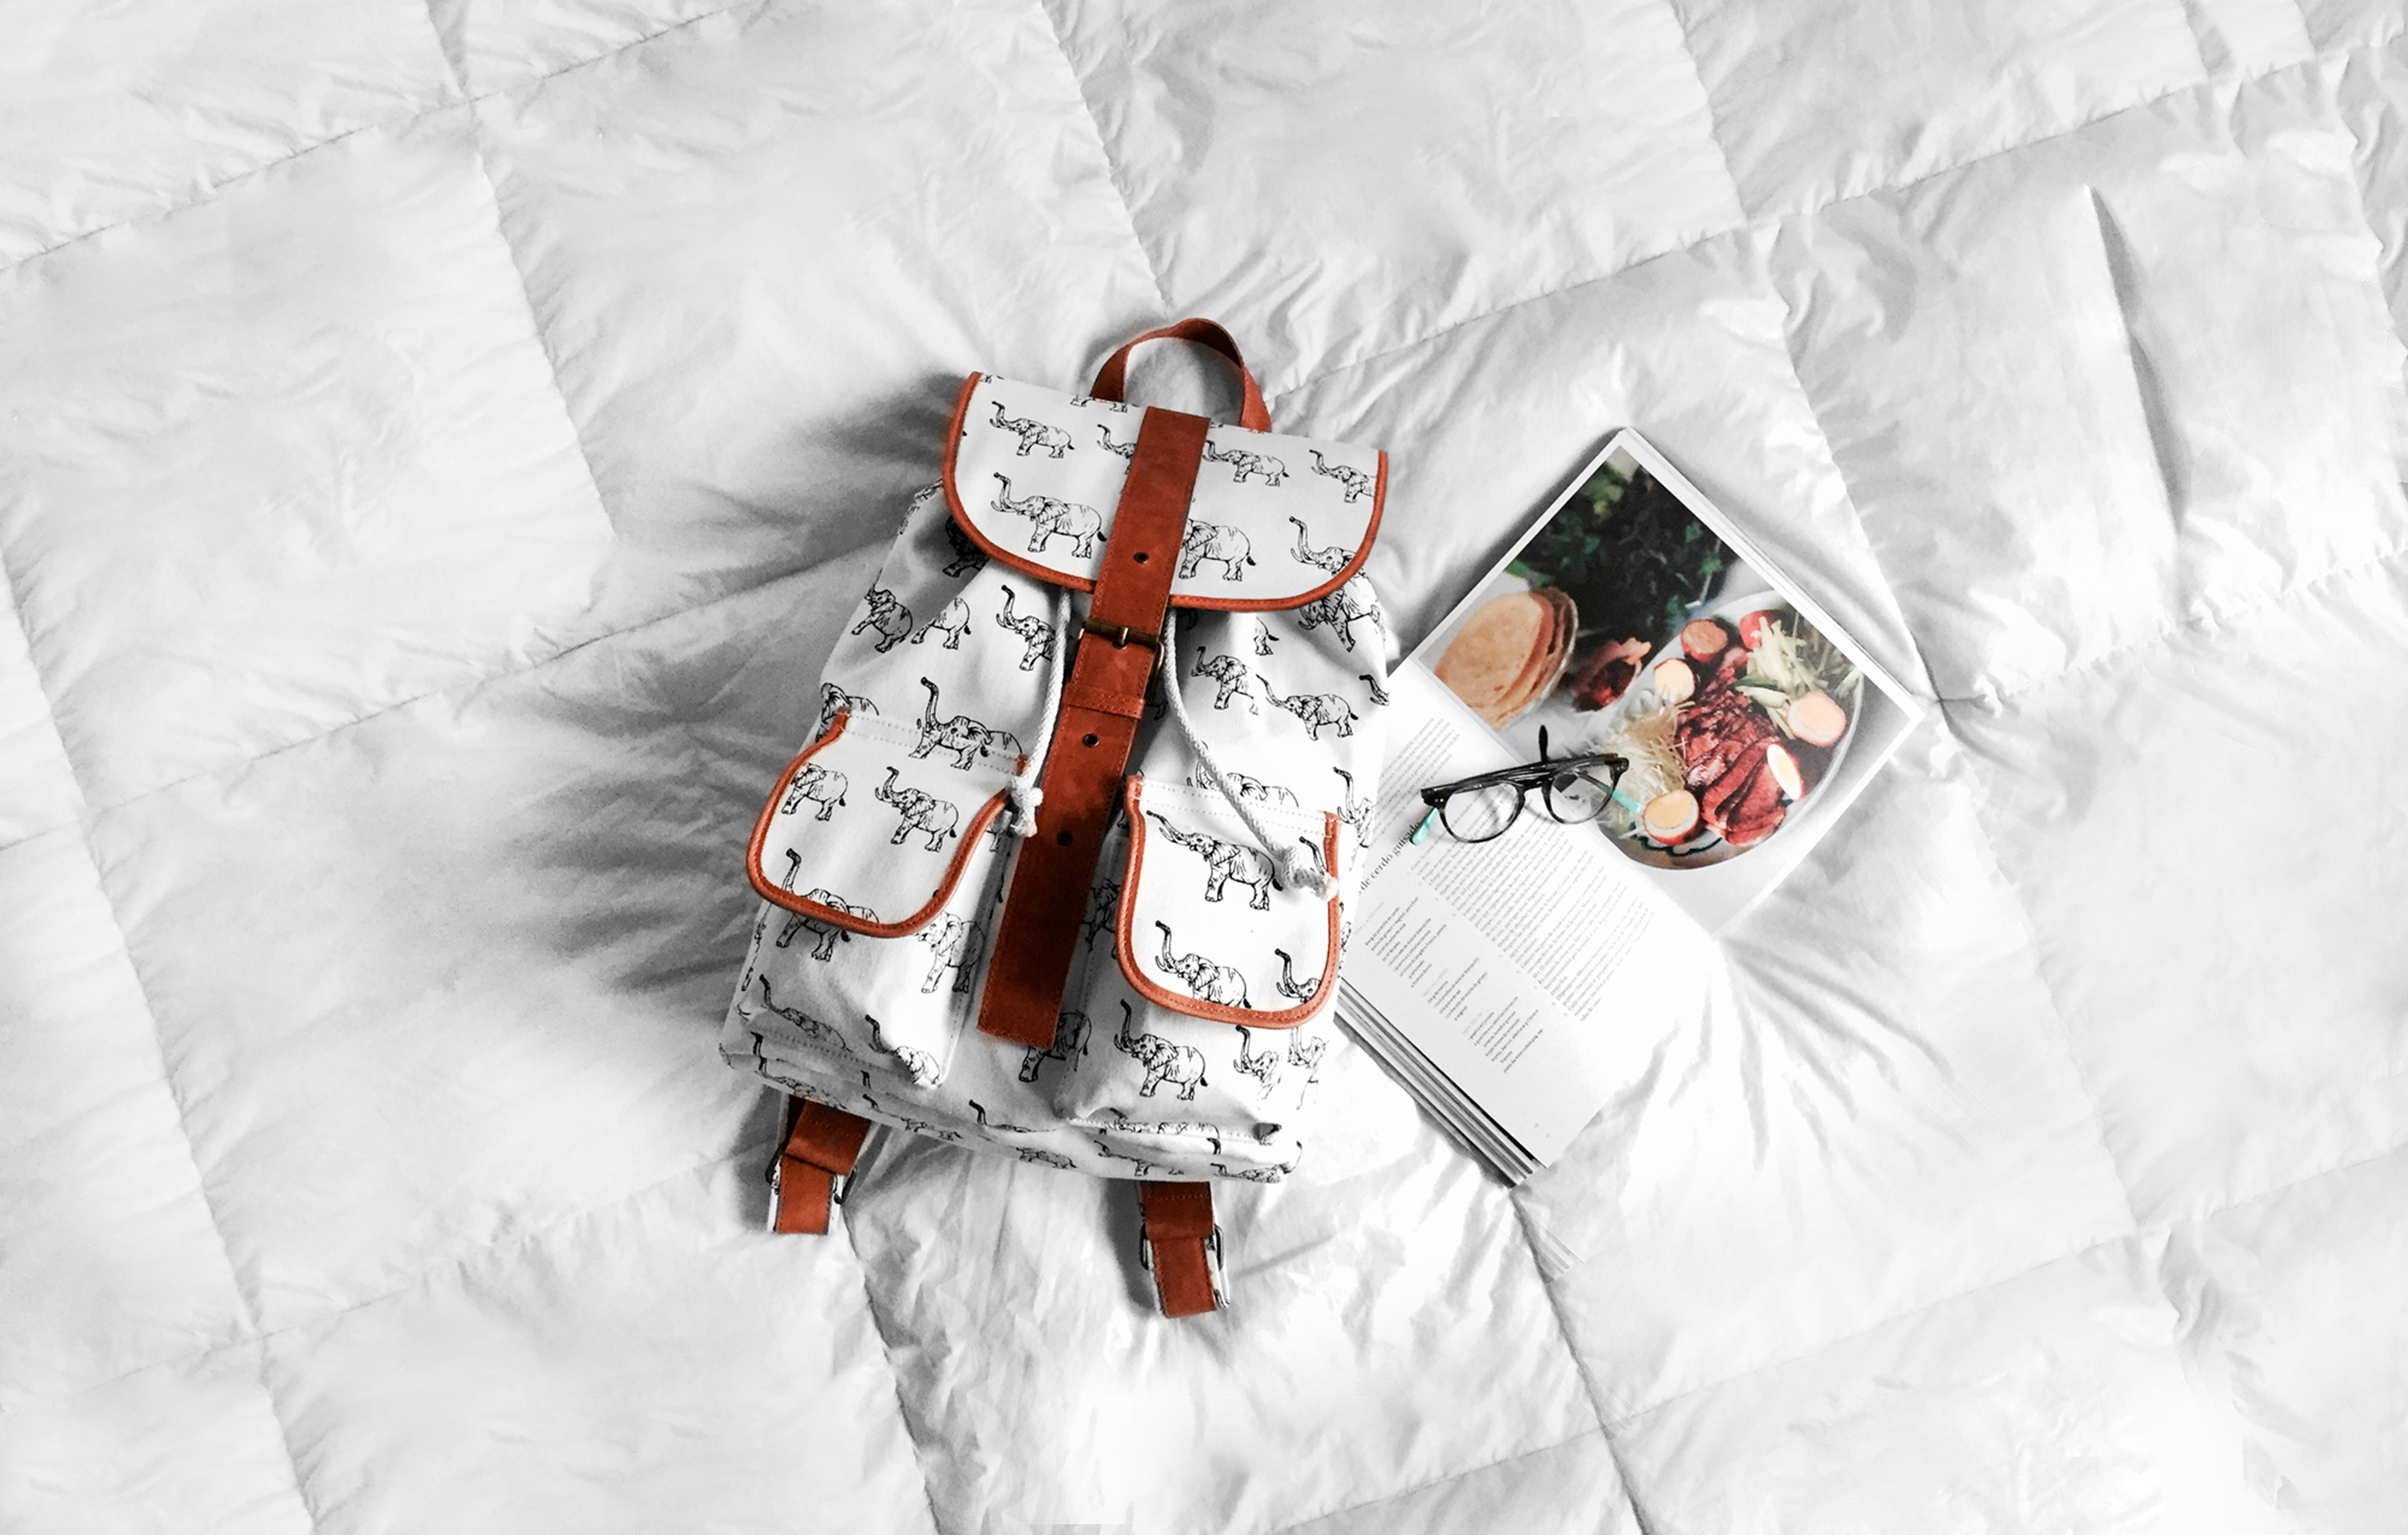
book, snow, winter, white, backpack, season, sketch, drawing, bed, eyeglasses, snowman